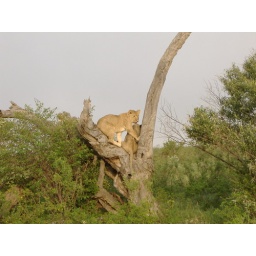
young lions playing in tree